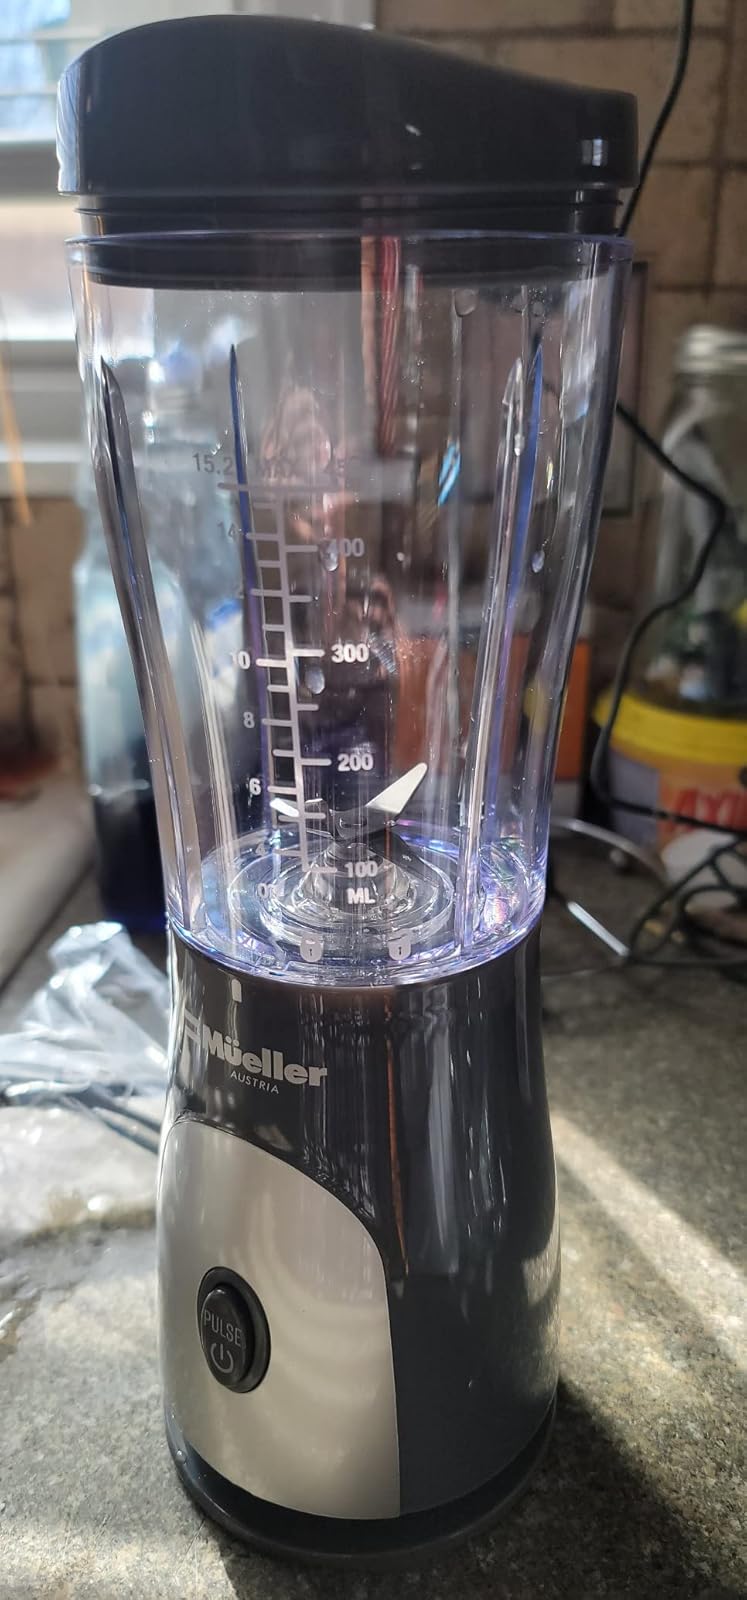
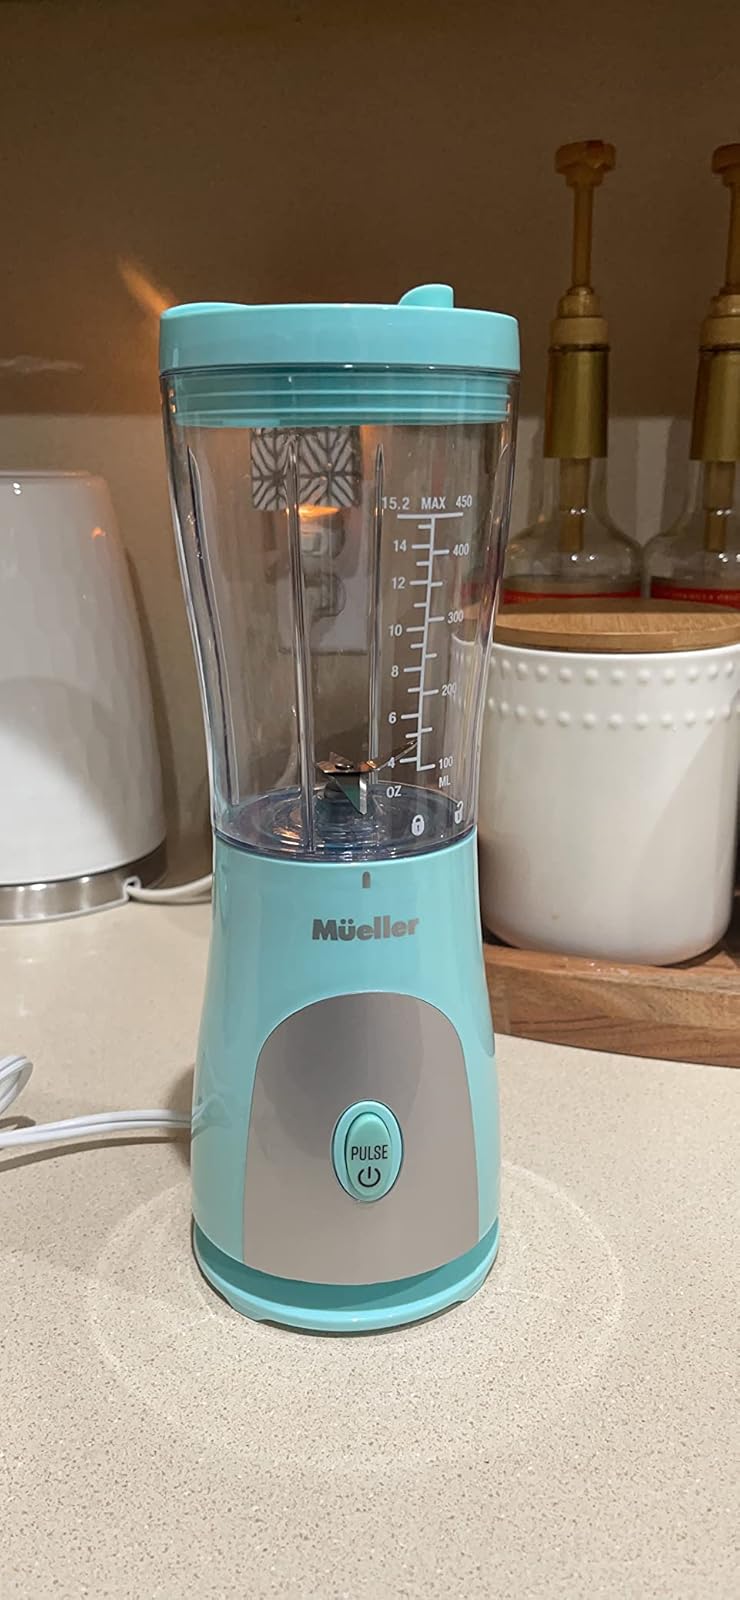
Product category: items_blender
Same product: no